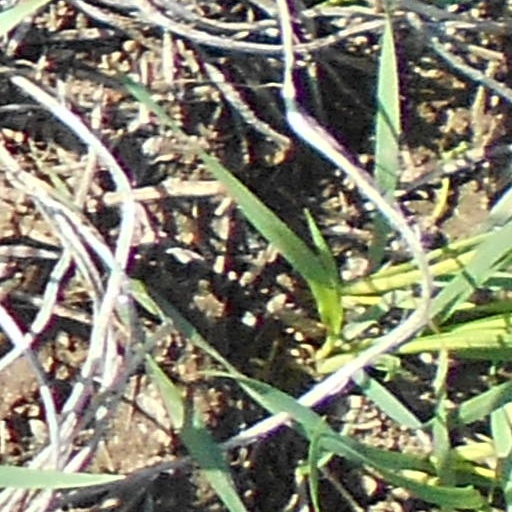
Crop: wheat